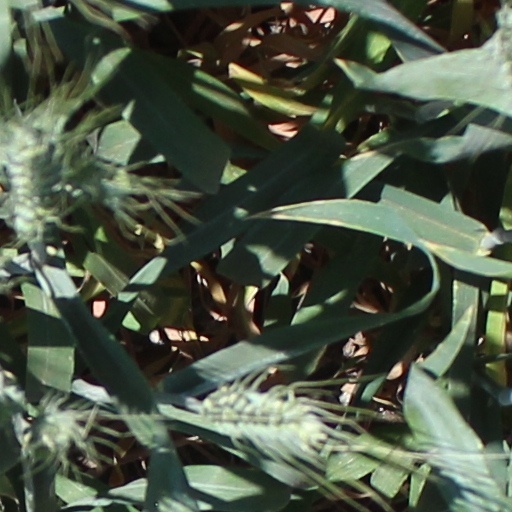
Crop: wheat